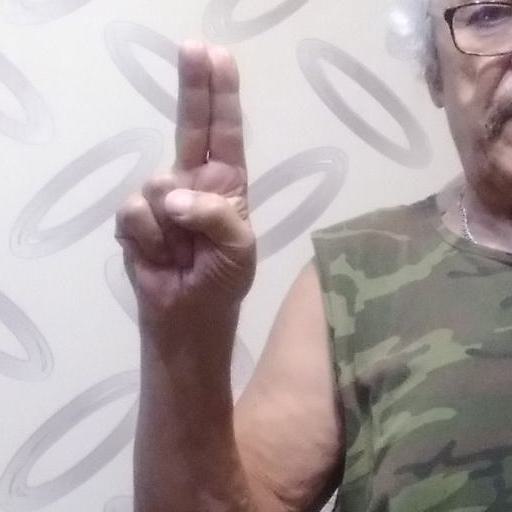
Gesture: two_up